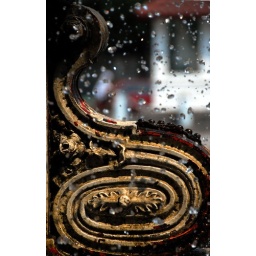
Captured droplets of water from an antique scroll design of a fountain base located in a city park in Binondo, Manila, Philippines.